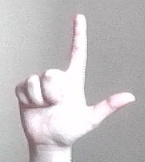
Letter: laam